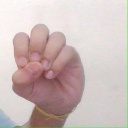
अक्षर: उ